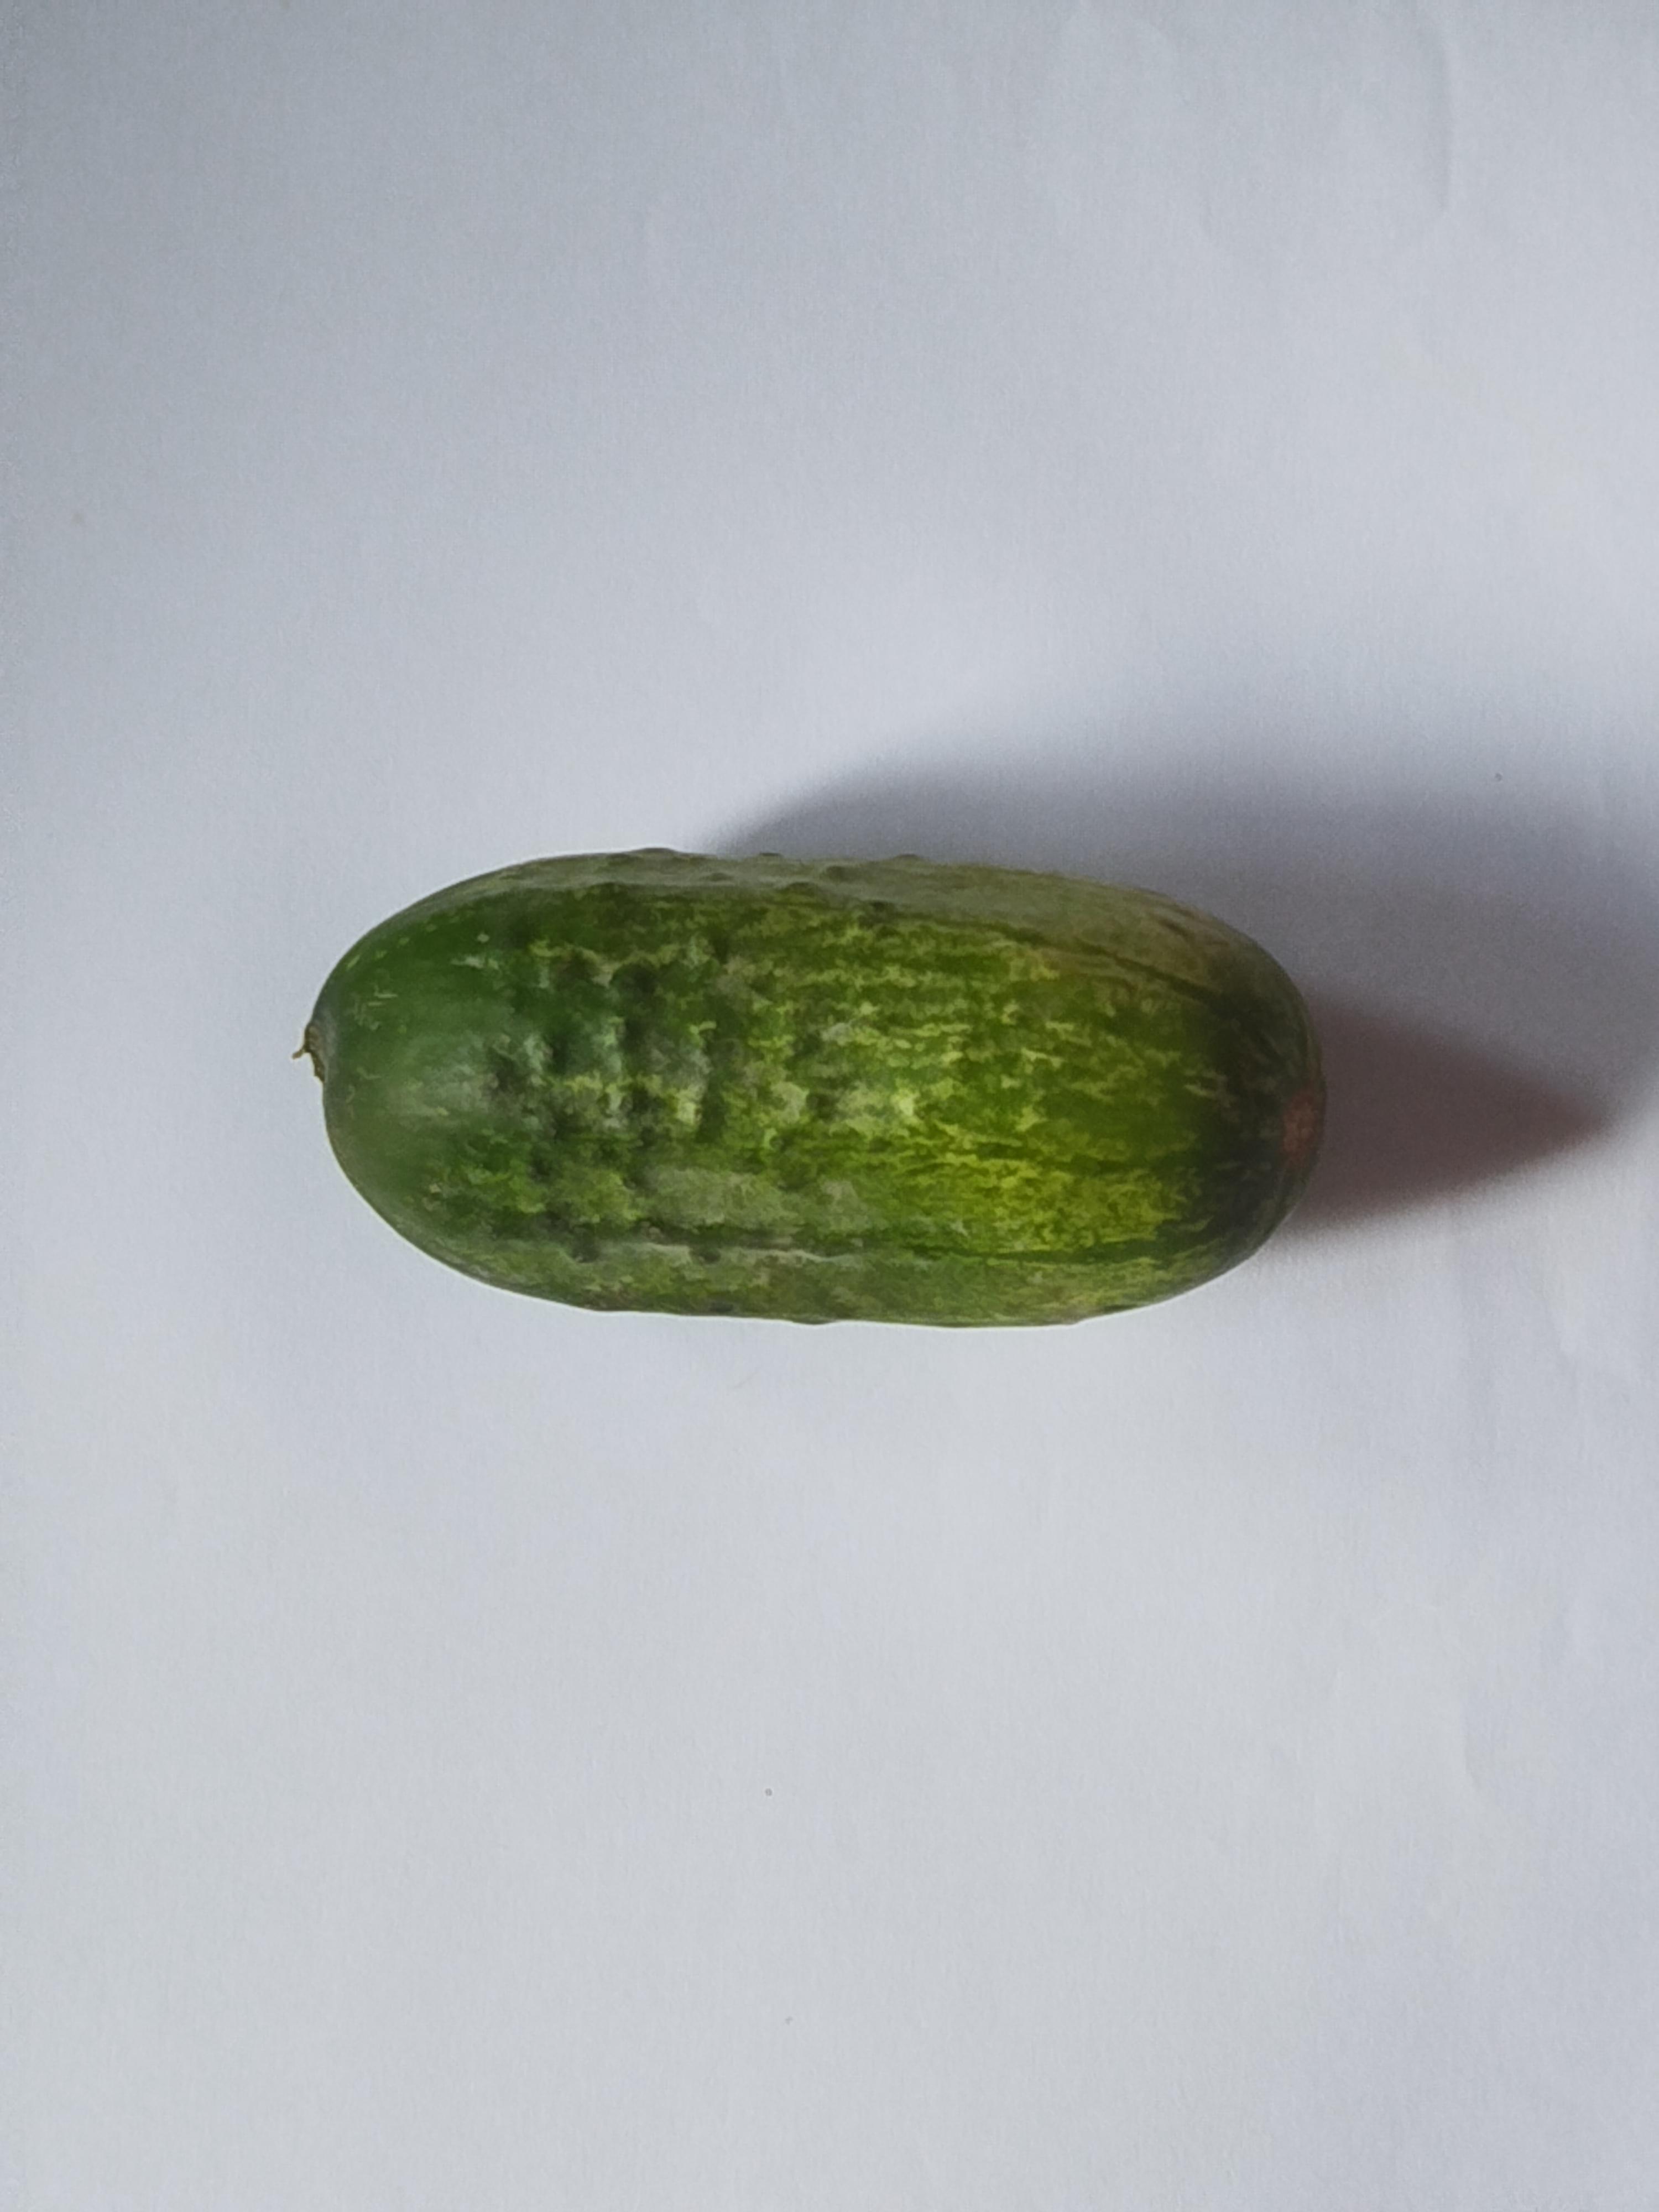
Label: Cucumber